Tom Derickx

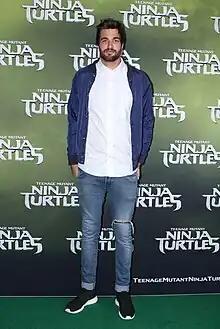

Thomas Derickx (born 7 December 1987) is a model, musician and a former professional Australian rules footballer who played for the Richmond Football Club and Sydney Swans in the Australian Football League (AFL).